The Breaks (1999 film)

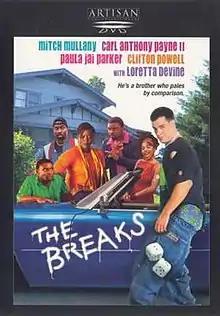

The Breaks is a 1999 American comedy film written by and starring Mitch Mullany and directed by Eric Meza.